BMT Franklin Avenue Line

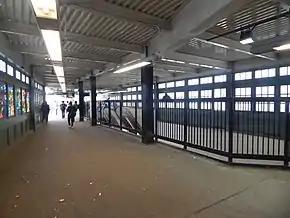
Transfer passageway to the Franklin Avenue Line platform at Fulton Street/Franklin Avenue

At Fulton Street and Franklin Avenue, where the Fulton Street Elevated had given way to the IND Fulton Street Line subway, a large station is present with modern conveniences, elevators and escalators, providing an easier transfer between the Fulton Street Line and the Franklin Avenue Line. From that station, most of the original steelwork from elevated days has been removed and replaced with heavier construction. The line runs on a single track from Franklin/Fulton to another new station at Park Place. This elevated section, opened in 1896 to connect the original line to the Fulton Street Elevated, was rebuilt along the original line's old right-of-way to reduce costs. Though this portion of the line uses much of the reinforced viaduct from 1903-1905, it was totally reconstructed in 1999. There was once a stop at Dean Street, between the Fulton Street and Park Place stations. The Dean Street station closed in 1995 because it was one of the least used stations in the system, and because it was in very poor condition. The station still had wooden platforms, which were a safety hazard, as well as incandescent lighting, although all other stations had been upgraded with fluorescent lamps. The station was demolished upon its closure, and the only visible remnant of the station is a sidewalk street lamp which used to illuminate the staircase leading from the station platform.